No More Heroes III

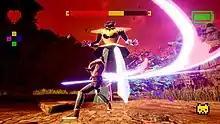
Travis Touchdown fighting one of the game's bosses, Mr. Blackhole. Particles from successful attacks funnel into the Tension Gauge seen in the bottom right corner.

"No More Heroes III" is a third-person action-adventure game where the player assumes the role of the professional assassin Travis Touchdown, who must climb to the top of the Galactic Superhero Rankings. The game marks a return to the series' open world format last seen in the first game and has the player explore a man-made archipelago, taking on various side activities such as part-time job minigames, and defense missions where the player must battle waves of enemies. In a new addition to the series, the open world is split into five unique islands. The player can traverse around and between the islands with Travis' new modified motorcycle; the "Demzamtiger". Travel between islands can also be expedited via a fast travel system. To progress in the game, the player must accrue enough money from missions to pay an entry-fee to a ranked battle. The player must then face off against one of the Rankings' top contenders in a unique boss battle.